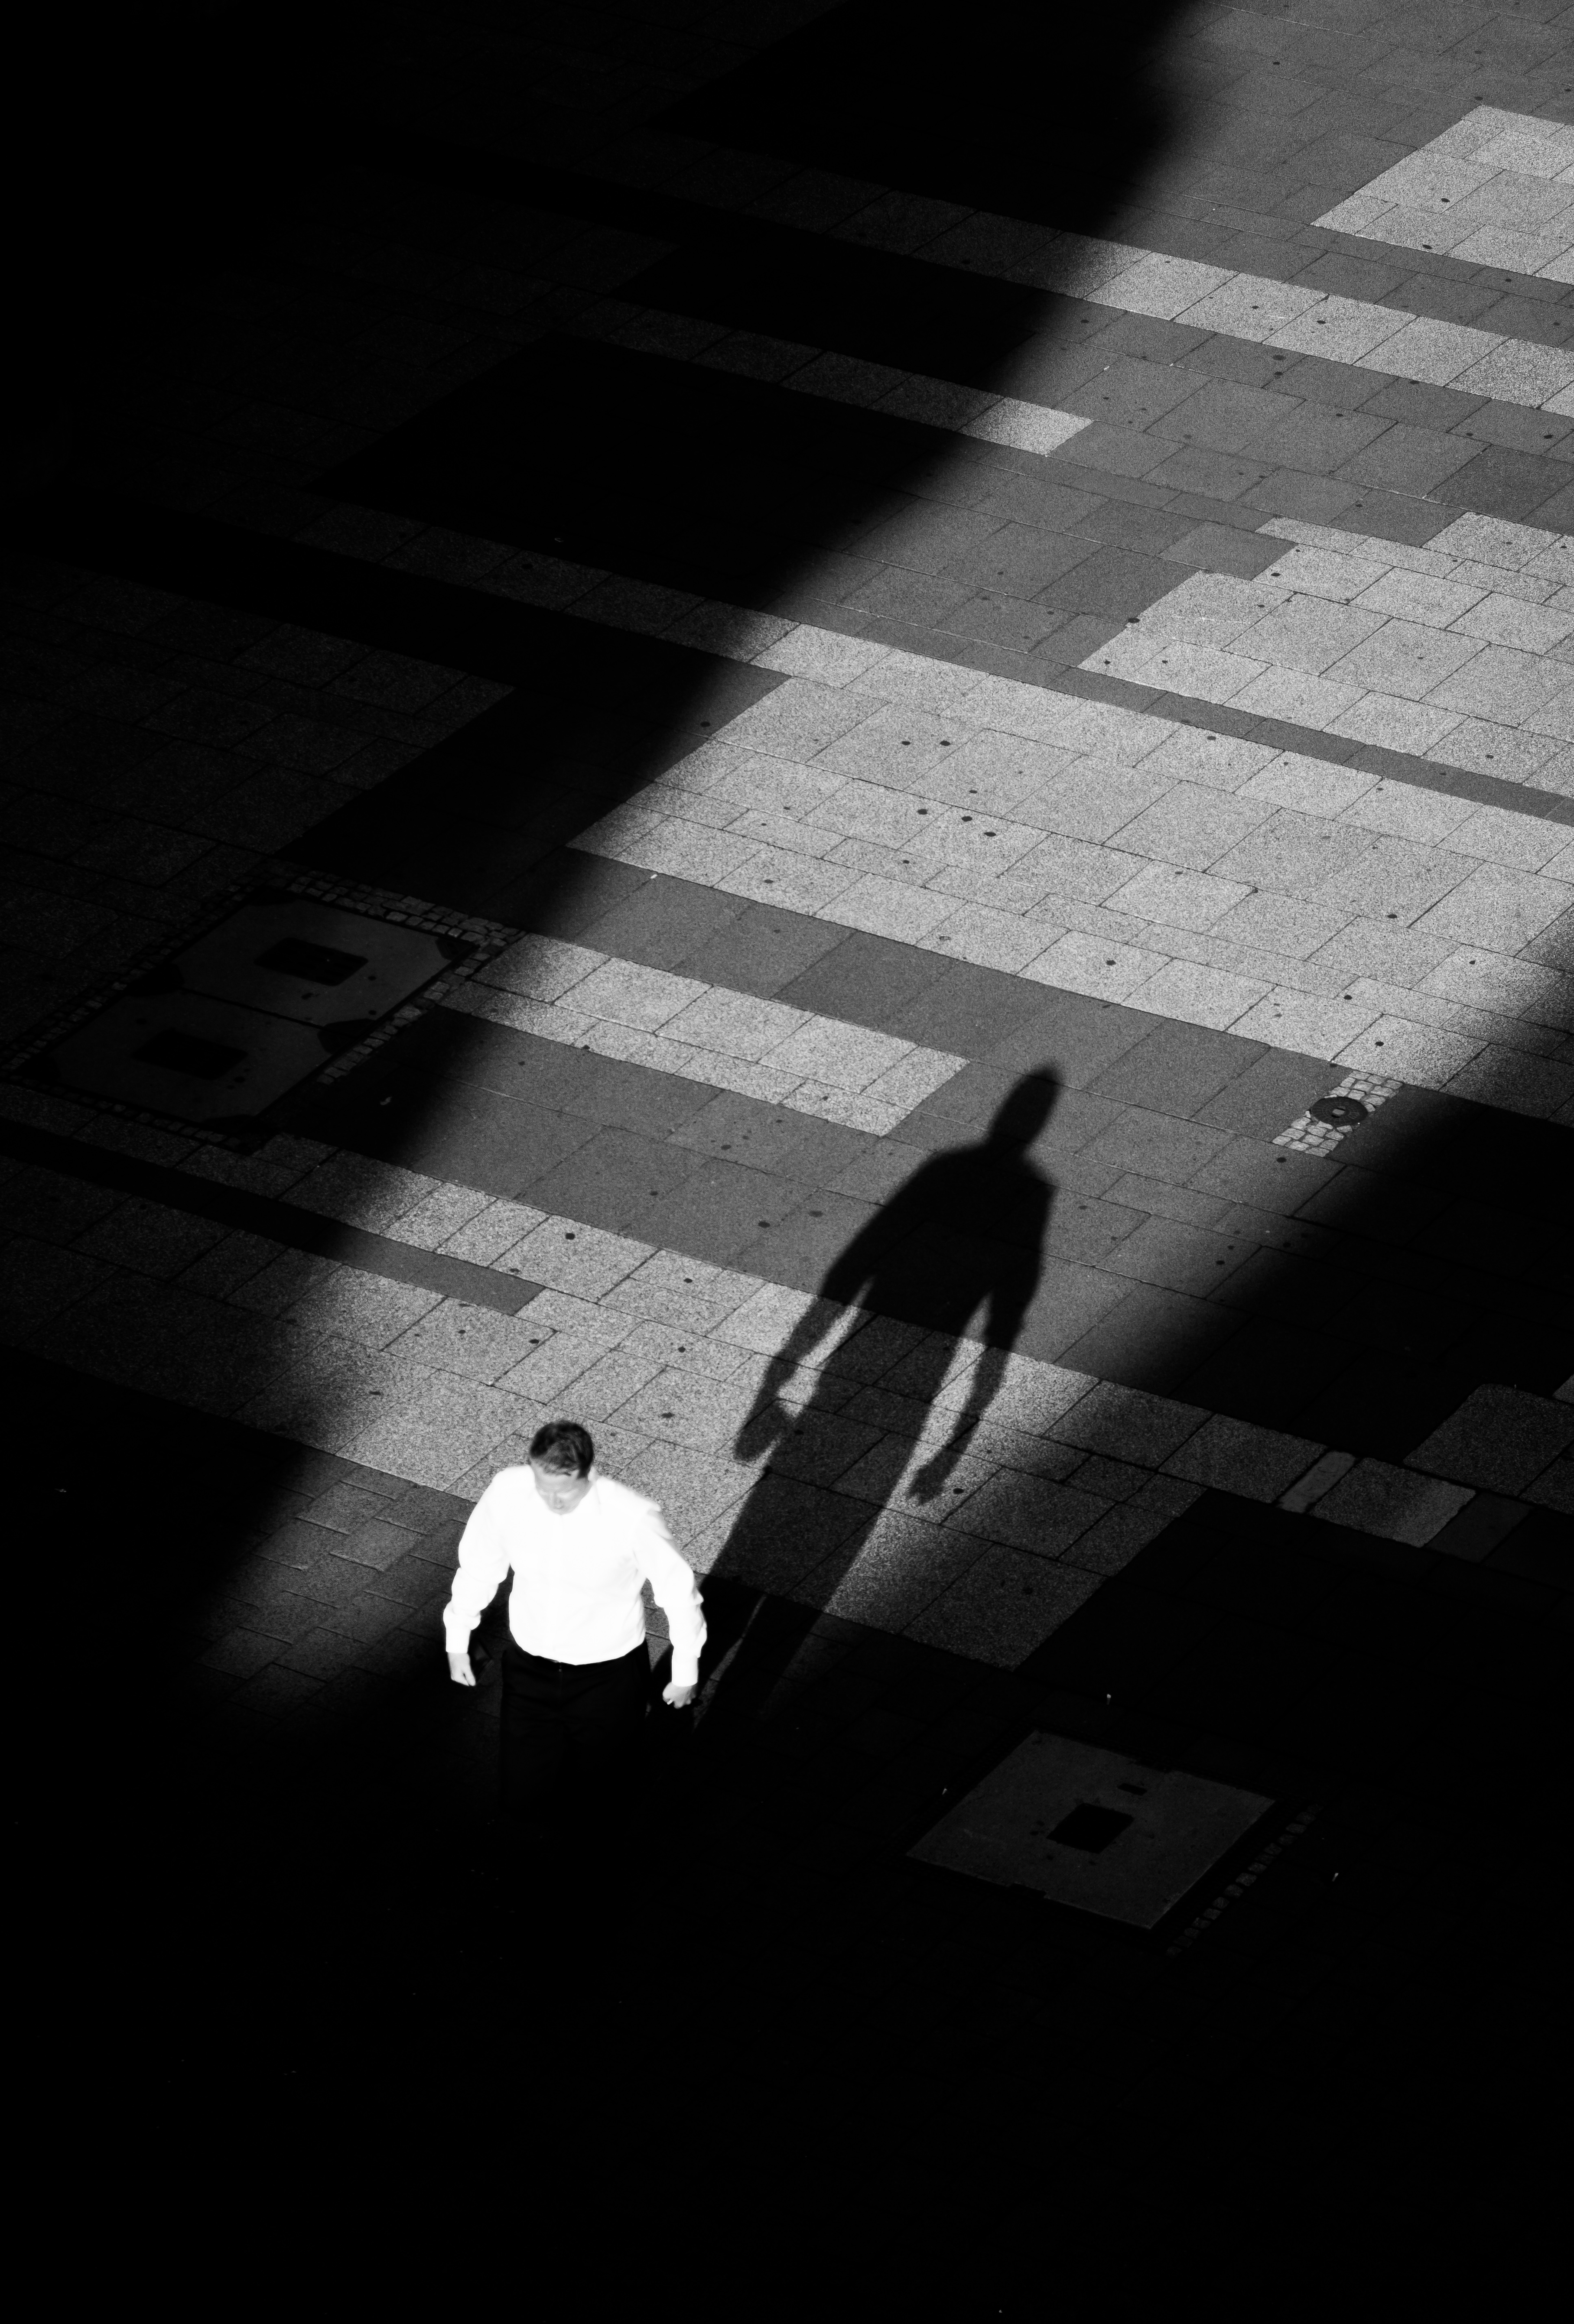
light, black and white, white, street, photography, number, line, shadow, contrast, darkness, black, monochrome, shape, sonystreetphotographer, monochrome photography, film noir